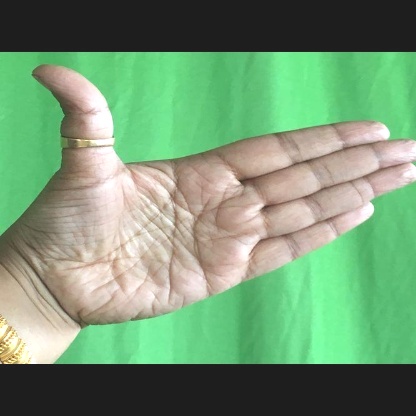
Mudra: Ardhachandran